Eriogonum fasciculatum

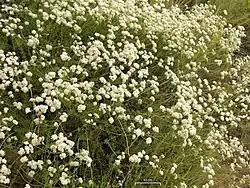
Blooming on Mount Wilson, San Gabriel Mountains, Southern California.

Eriogonum fasciculatum is a species of wild buckwheat known by the common names California buckwheat and flat-topped buckwheat. Characterized by small, white and pink flower clusters that give off a cottony effect, this species grows variably from a patchy mat to a wide shrub, with the flowers turning a rusty color after blooming. This plant is of great benefit across its various habitats, providing an important food resource for a diversity of insect and mammal species. It also provides numerous ecosystem services for humans, including erosion control, post-fire mitigation, increases in crop yields when planted in hedgerows, and high habitat restoration value.